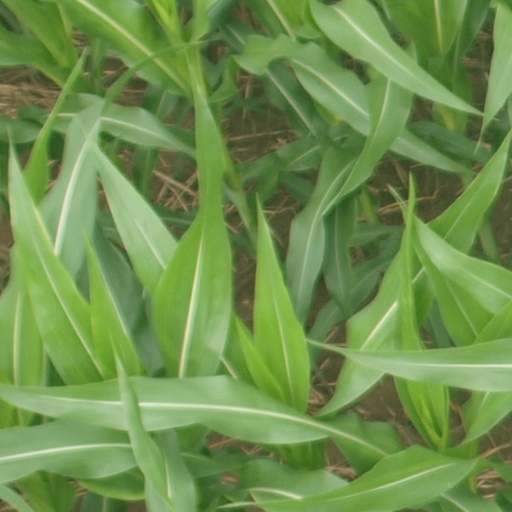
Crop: maize; corn